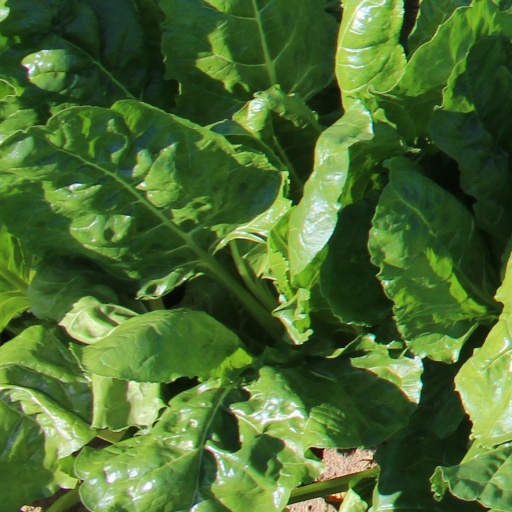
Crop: sugar beet